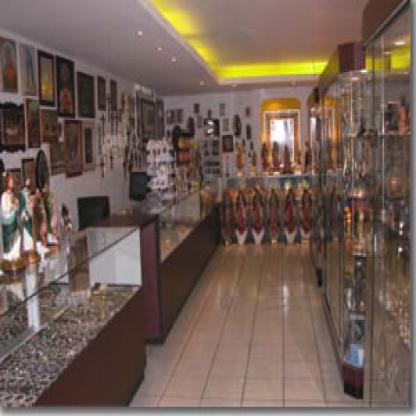
Scene: Indoor